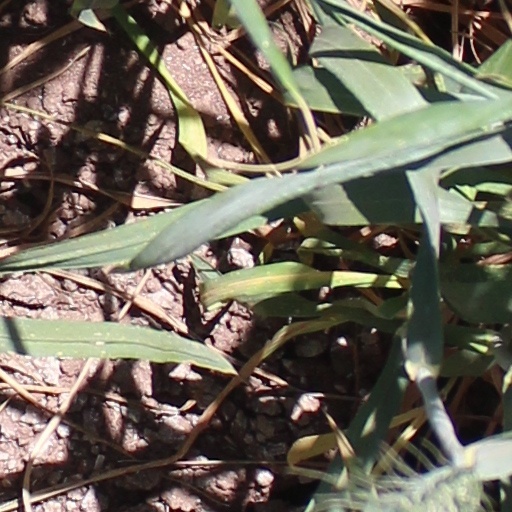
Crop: wheat